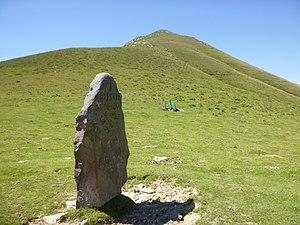
Le menhir de Bustitza, connu également sous le nom de Bustitzako zutarria, est un mégalithe datant du Néolithique ou de l'Âge du bronze situé au col de Bustitza, à proximité du Mendaur, en Navarre.
Cette liste non exhaustive recense les principaux sites mégalithiques en Navarre, en Espagne.